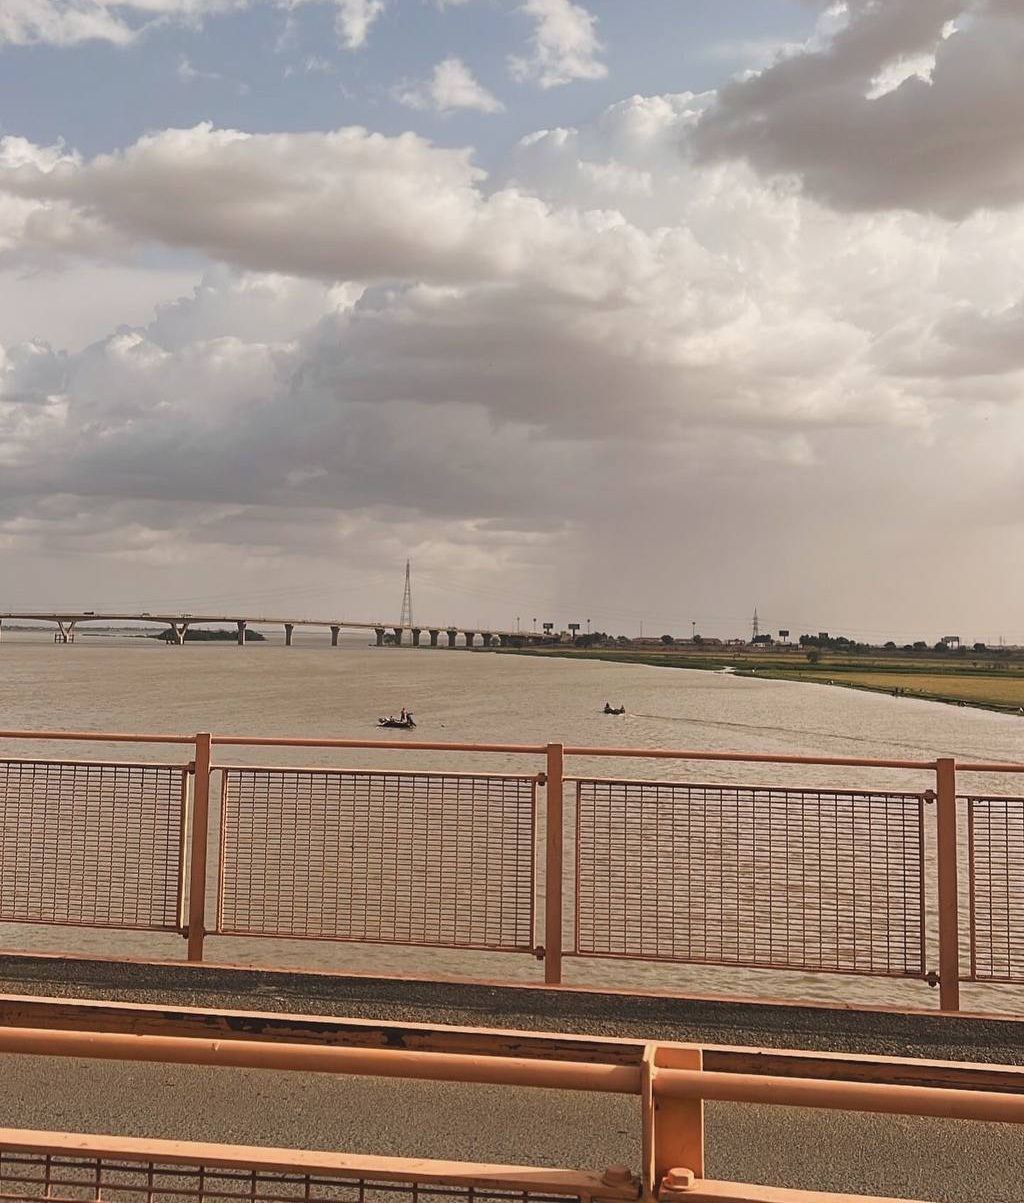
الوصف بالفصحى: مشهدٌ لضفافِ النيلِ في الخرطوم تحتَ سماءٍ غائمة، تظهرُ فيهِ الجسورُ الممتدةُ والقواربُ الصغيرةُ وهي تشقُّ مياههُ الهادئة
الوصف بالعامية السودانية: صورة توضح النيل من فوق الكبري بشارع النيل بالعاصمة الخرطوم.
التصنيف: Nature & Landscape